Shūkyō nisei

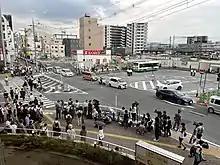
The vicinity of Kintetsu Yamato-Saidaiji station northern entrance, where former Japanese Prime Minister Shinzo Abe was assassinated, took place on July 8, 2022.

On 8 July 2022, Tetsuya Yamagami assassinated former Prime Minister Shinzo Abe while he was campaigning in Nara for a candidate in the upper house election. Yamagami stated that he targeted Abe due to his ties to the Unification Church (UC), which he blamed for ruining his family.